Tow hitch

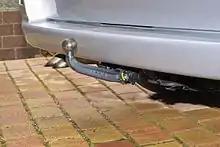
Tow hook mounted on the rear of a vehicle

Outside of North America, the ISO standard tow ball that has been adopted in most of the world is in diameter and conforms to a standard BS AU 113b (replaced by BS ISO 1103:2007). With a minor modification, it was published by UNECE on 15 June 2018, as class A.